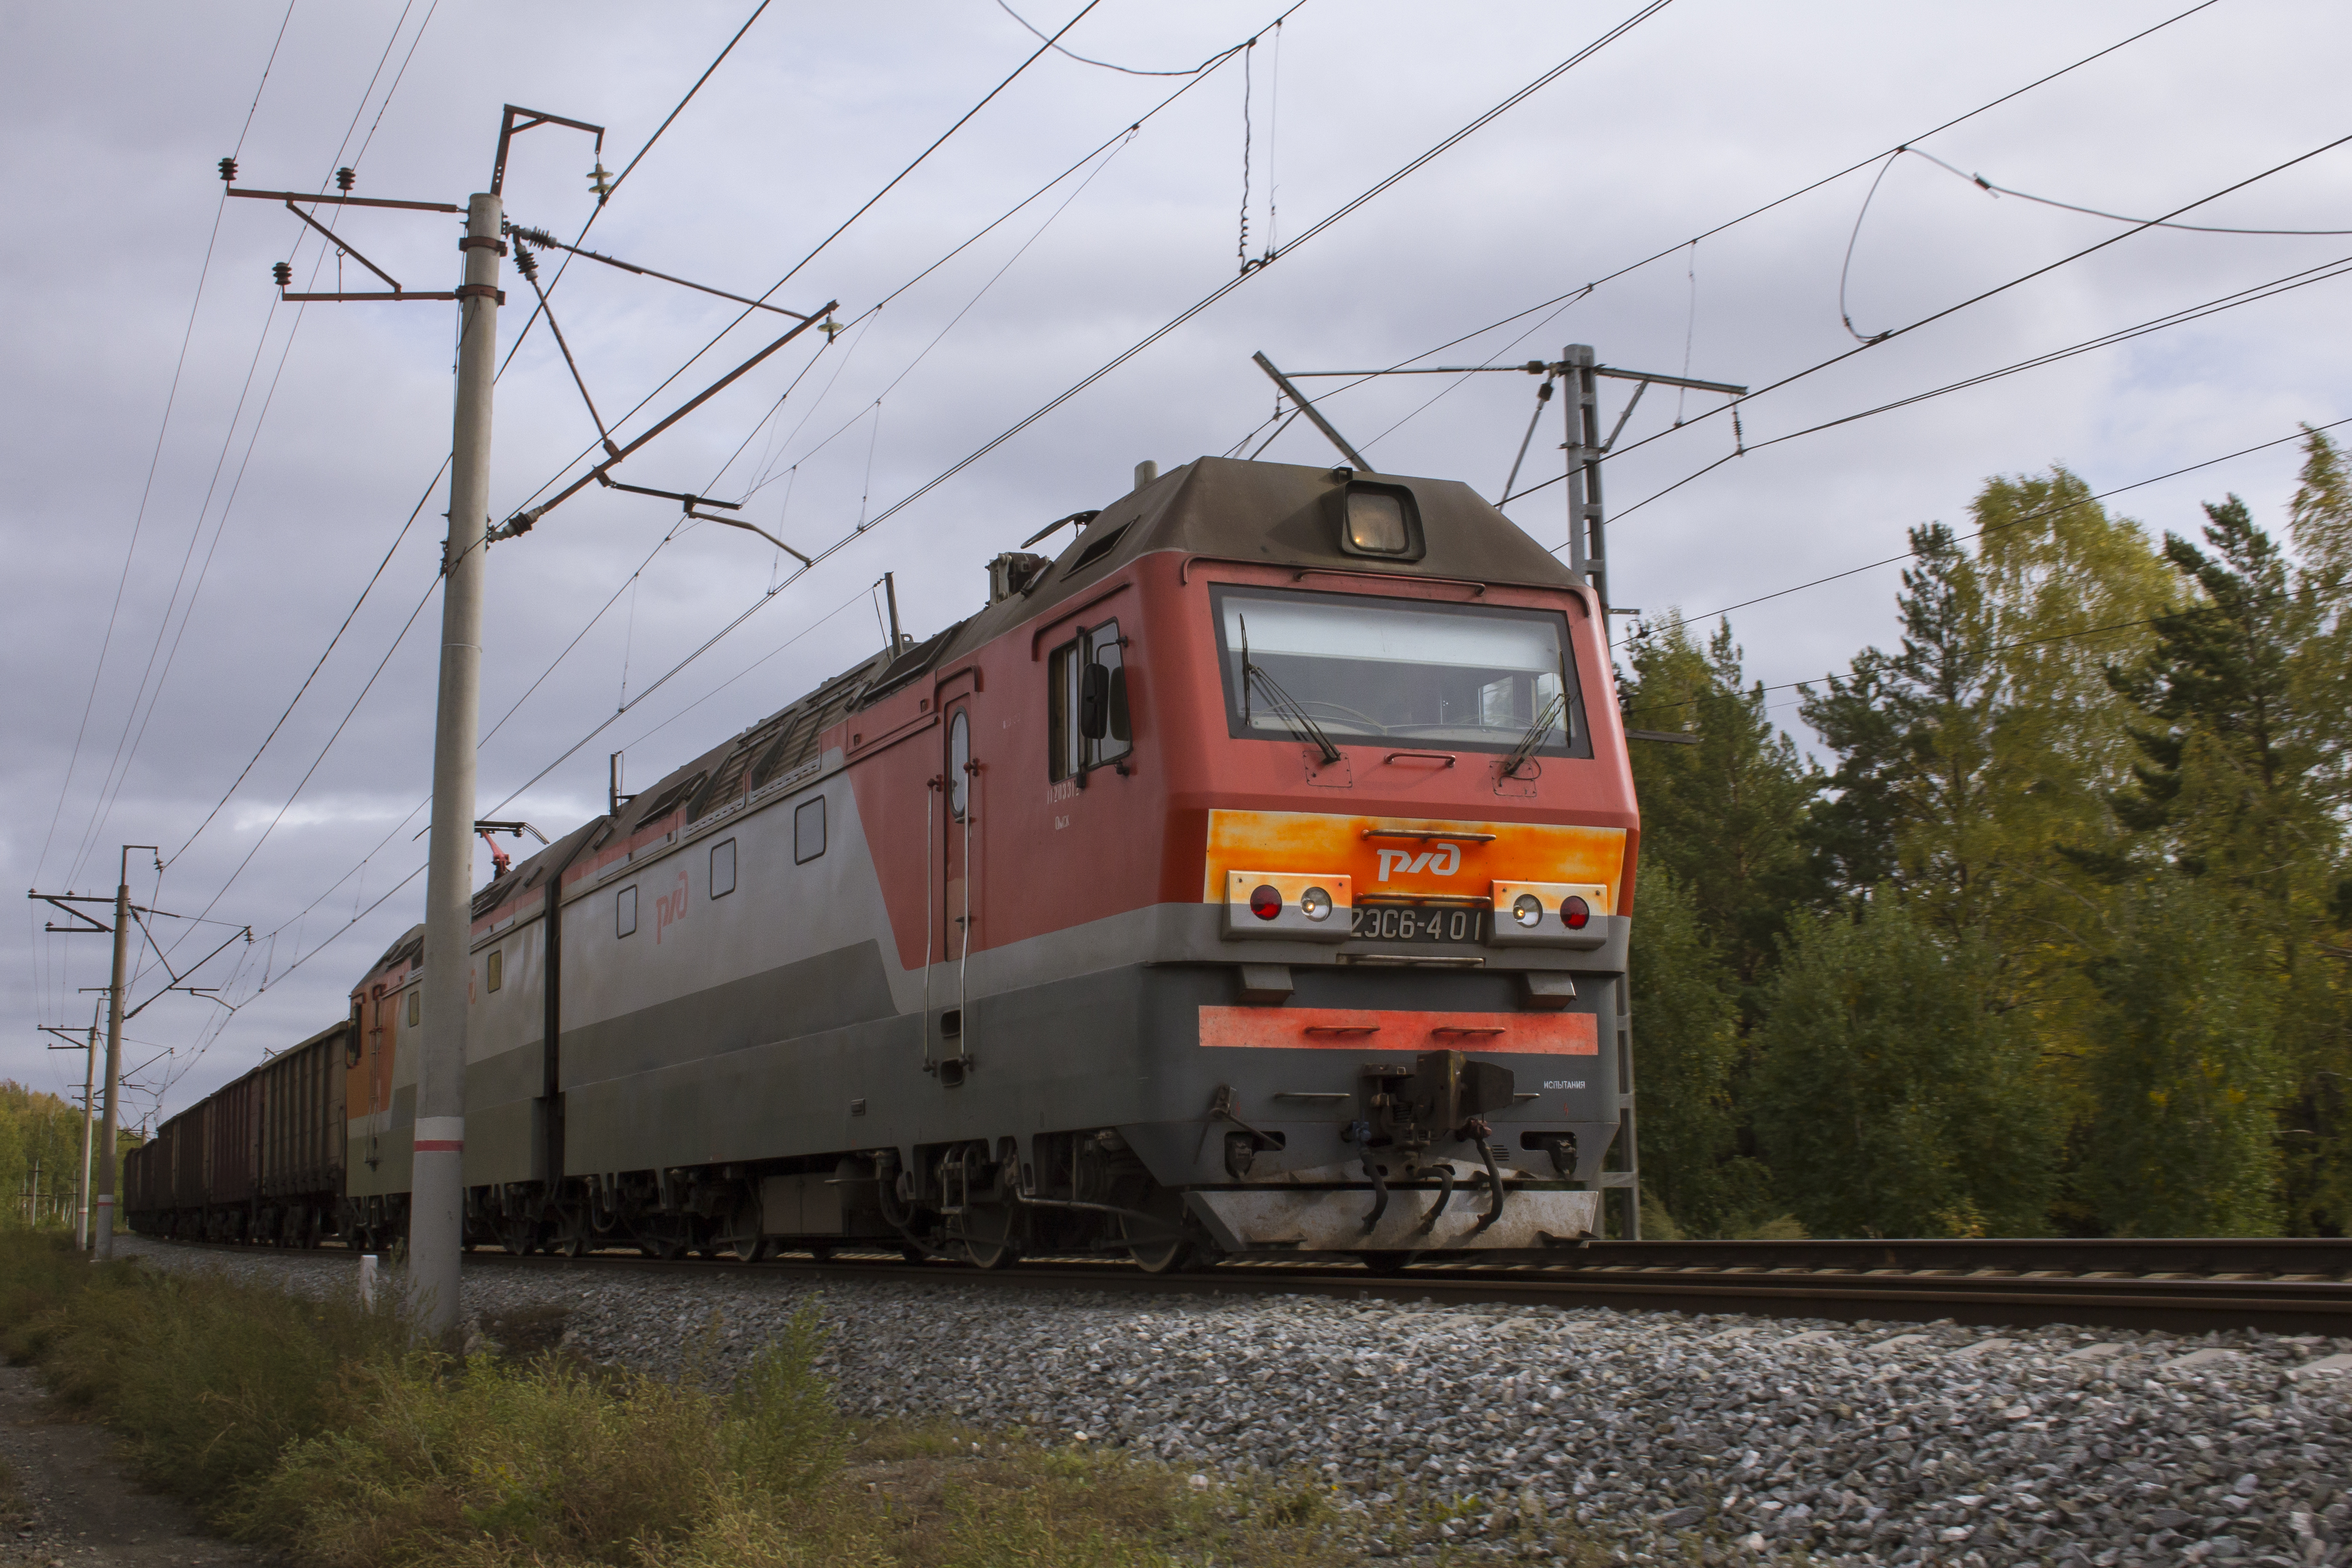
locomotive, train, wagons, transport, railroad, freight, travel, land vehicle, vehicle, mode of transport, track, railway, electric locomotive, rolling stock, public transport, electricity, rolling, tree, sky, line, electrical supply, overhead power line, iron, rural area, railroad car, metal, plain, public utility, architecture, landscape, passenger car, plant, thoroughfare, wheel, metro